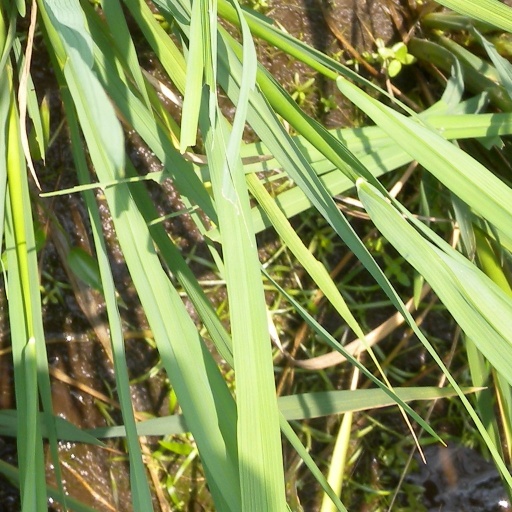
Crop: rice